Robert F. Kennedy 1968 presidential campaign

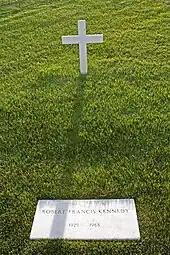
Robert Kennedy's grave in Arlington National Cemetery

Kennedy's body was returned to New York City, where he lay in repose at St. Patrick's Cathedral for several days before the Requiem Mass was held there on June 8. His younger brother, U.S. Senator Edward "Ted" Kennedy, eulogized him with the words: